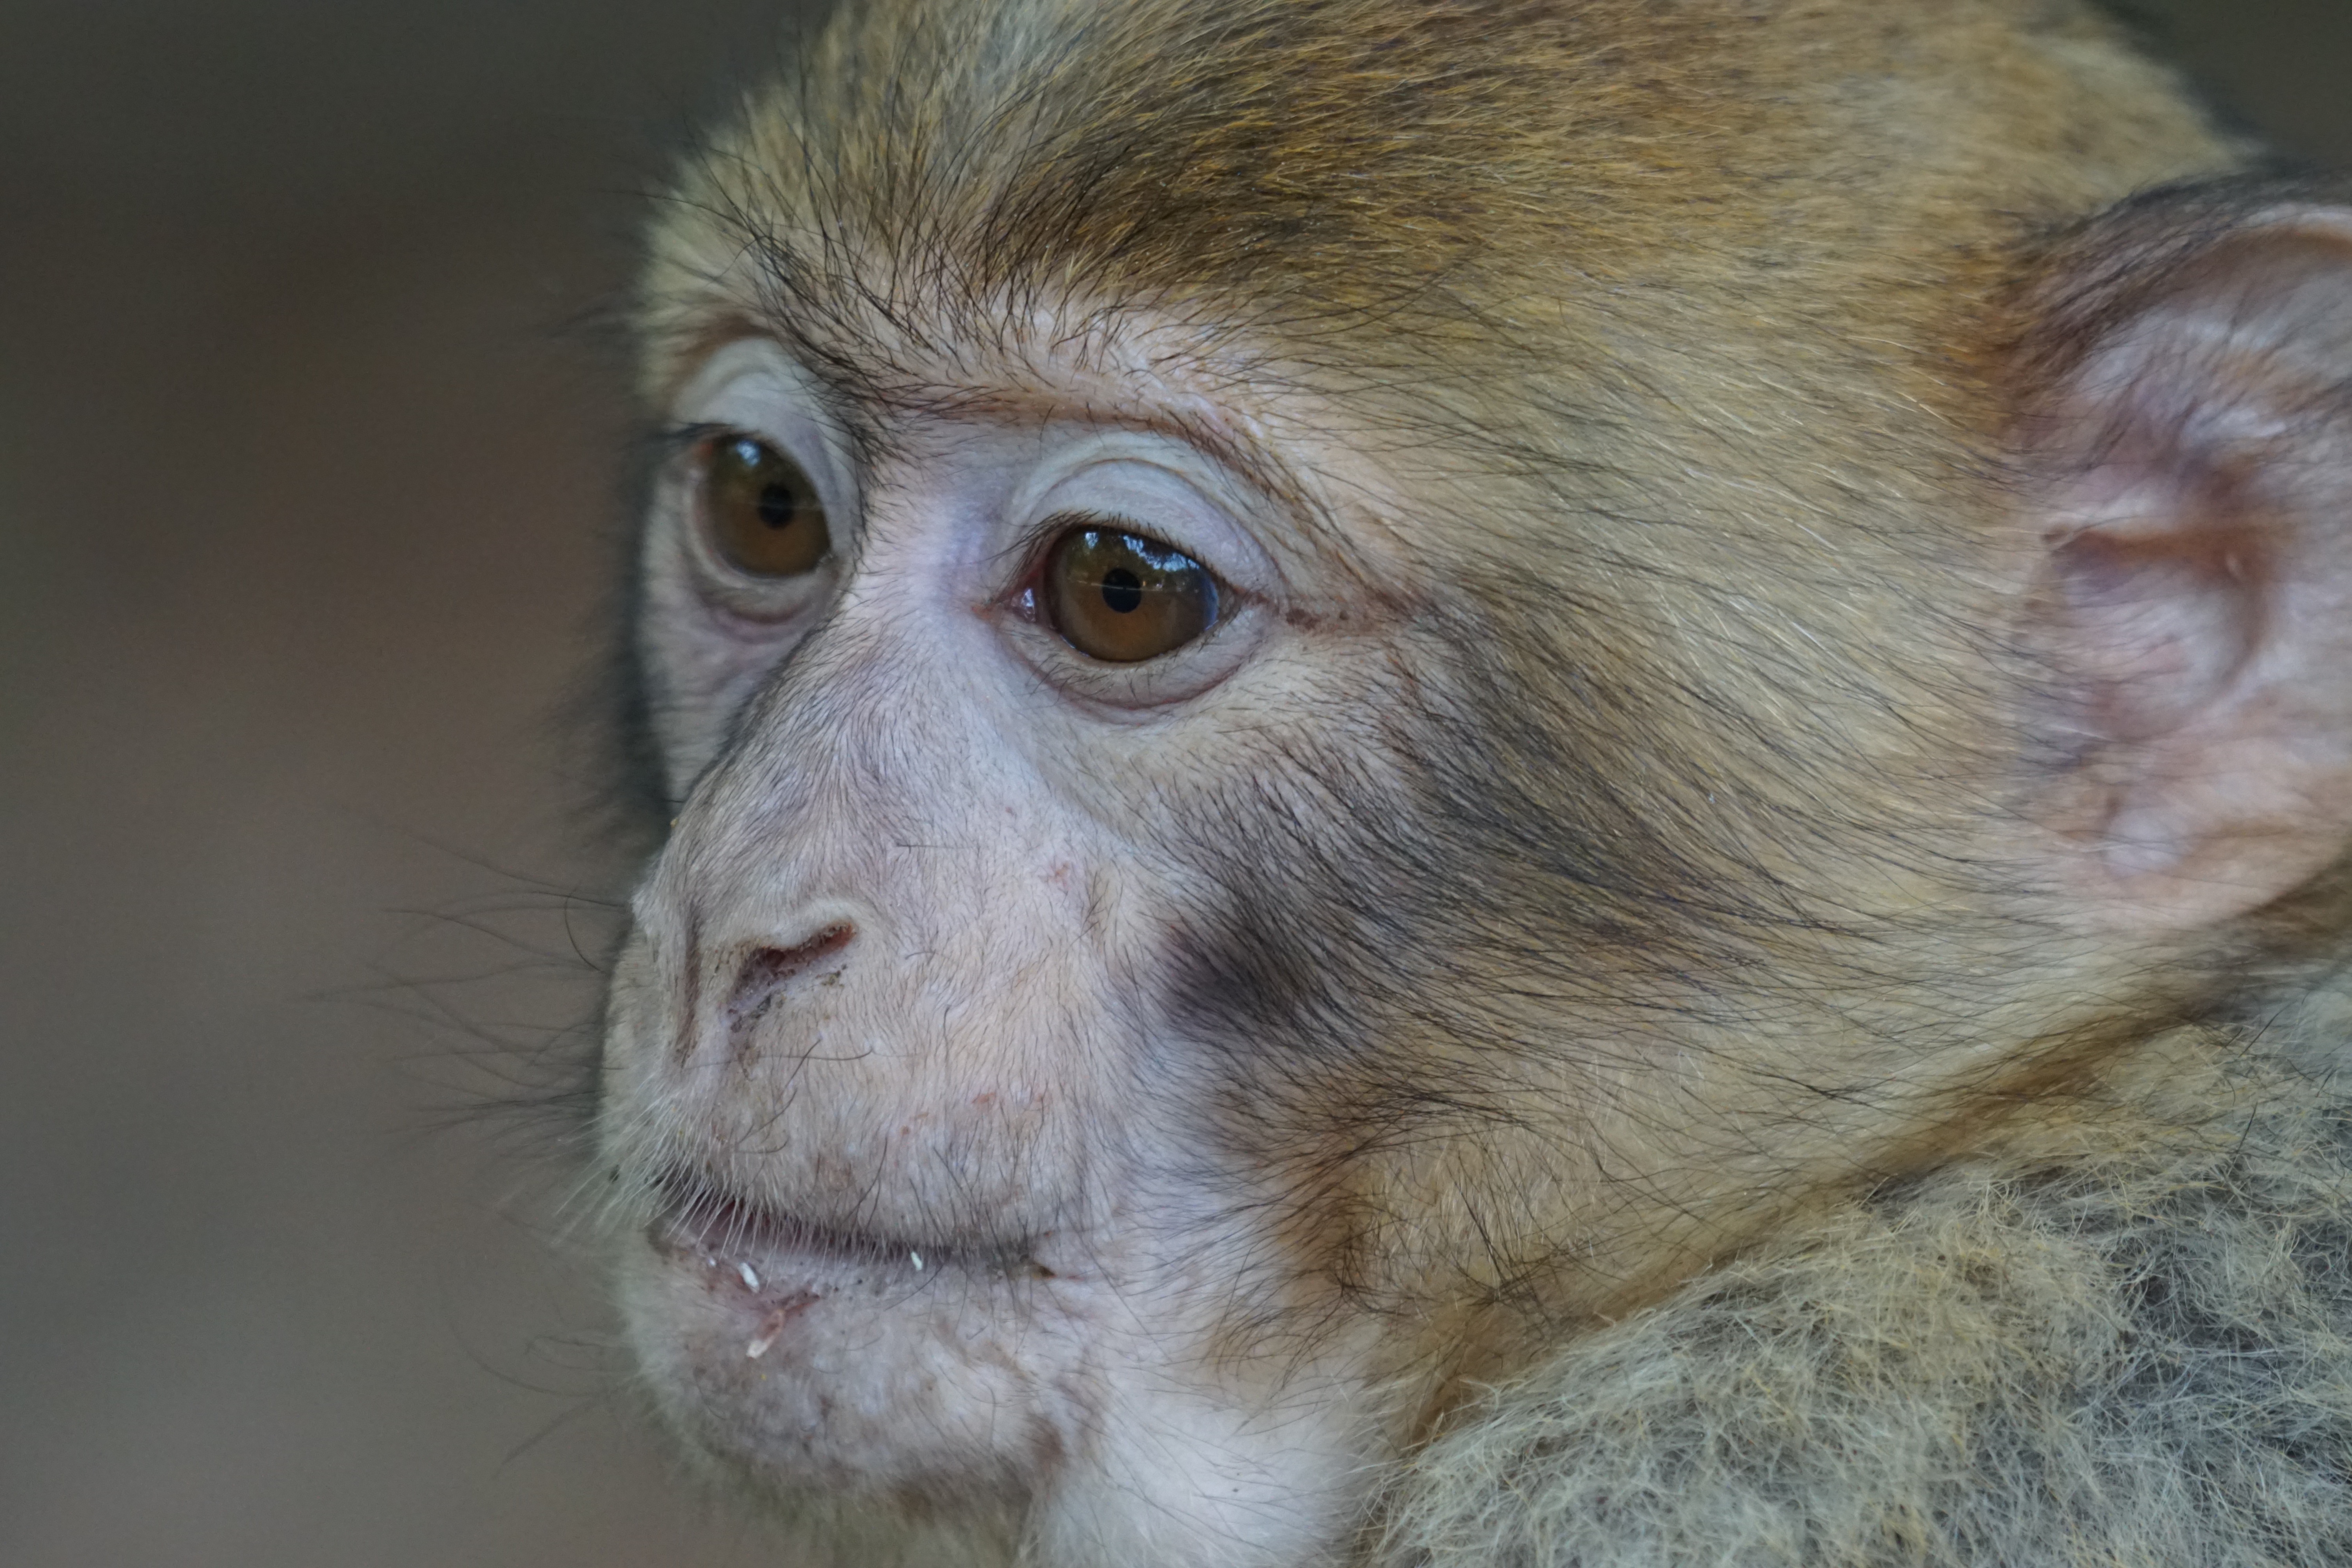
wildlife, mammal, monkey, fauna, primate, close up, vertebrate, salem, macaque, old world monkey, barbary ape, monkey mountain, new world monkey